The Best Man Holiday

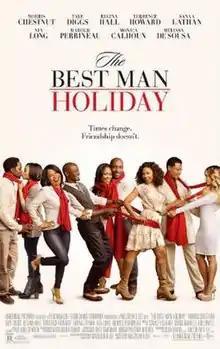
Theatrical release poster

The Best Man Holiday is a 2013 American comedy-drama film written, co-produced and directed by Malcolm D. Lee. A sequel to Lee's "The Best Man" (1999), it stars Morris Chestnut, Taye Diggs, Regina Hall, Terrence Howard, Sanaa Lathan, Nia Long, Harold Perrineau, Monica Calhoun and Melissa De Sousa, all reprising their roles from the previous film. Along with Lee, the film was produced by Sean Daniel.